Promise at Dawn (2017 film)

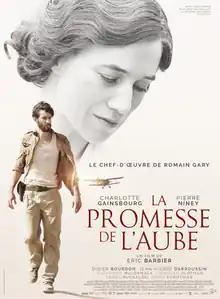
Theatrical release poster

Promise at Dawn is a 2017 drama film directed by Éric Barbier, from a screenplay written by Barbier and Marie Eynard. It is the second screen adaptation of Romain Gary's 1960 autobiographical novel "Promise at Dawn", following Jules Dassin's 1970 version. The film is a co-production between France and Belgium. It stars Pierre Niney and Charlotte Gainsbourg. It had its world premiere at the 22nd Busan International Film Festival on 14 October 2017. It was released in France and Belgium on 20 December 2017.